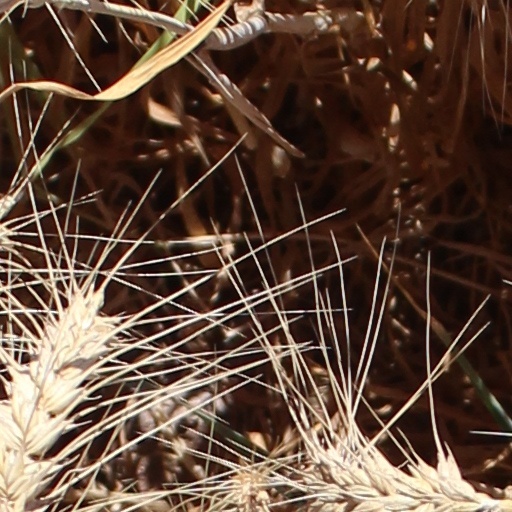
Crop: wheat